National Historic Landmark District

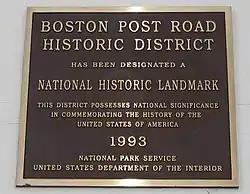
Boston Post Road Historic District plaque

The boundaries of an NHLD typically include contributing properties that may themselves be listed distinctly as a National Historic Landmark or on the National Register of Historic Places but may also include non-contributing properties. The U.S. federal government designates historic districts through the National Park Service, a division of the U.S. Department of the Interior.